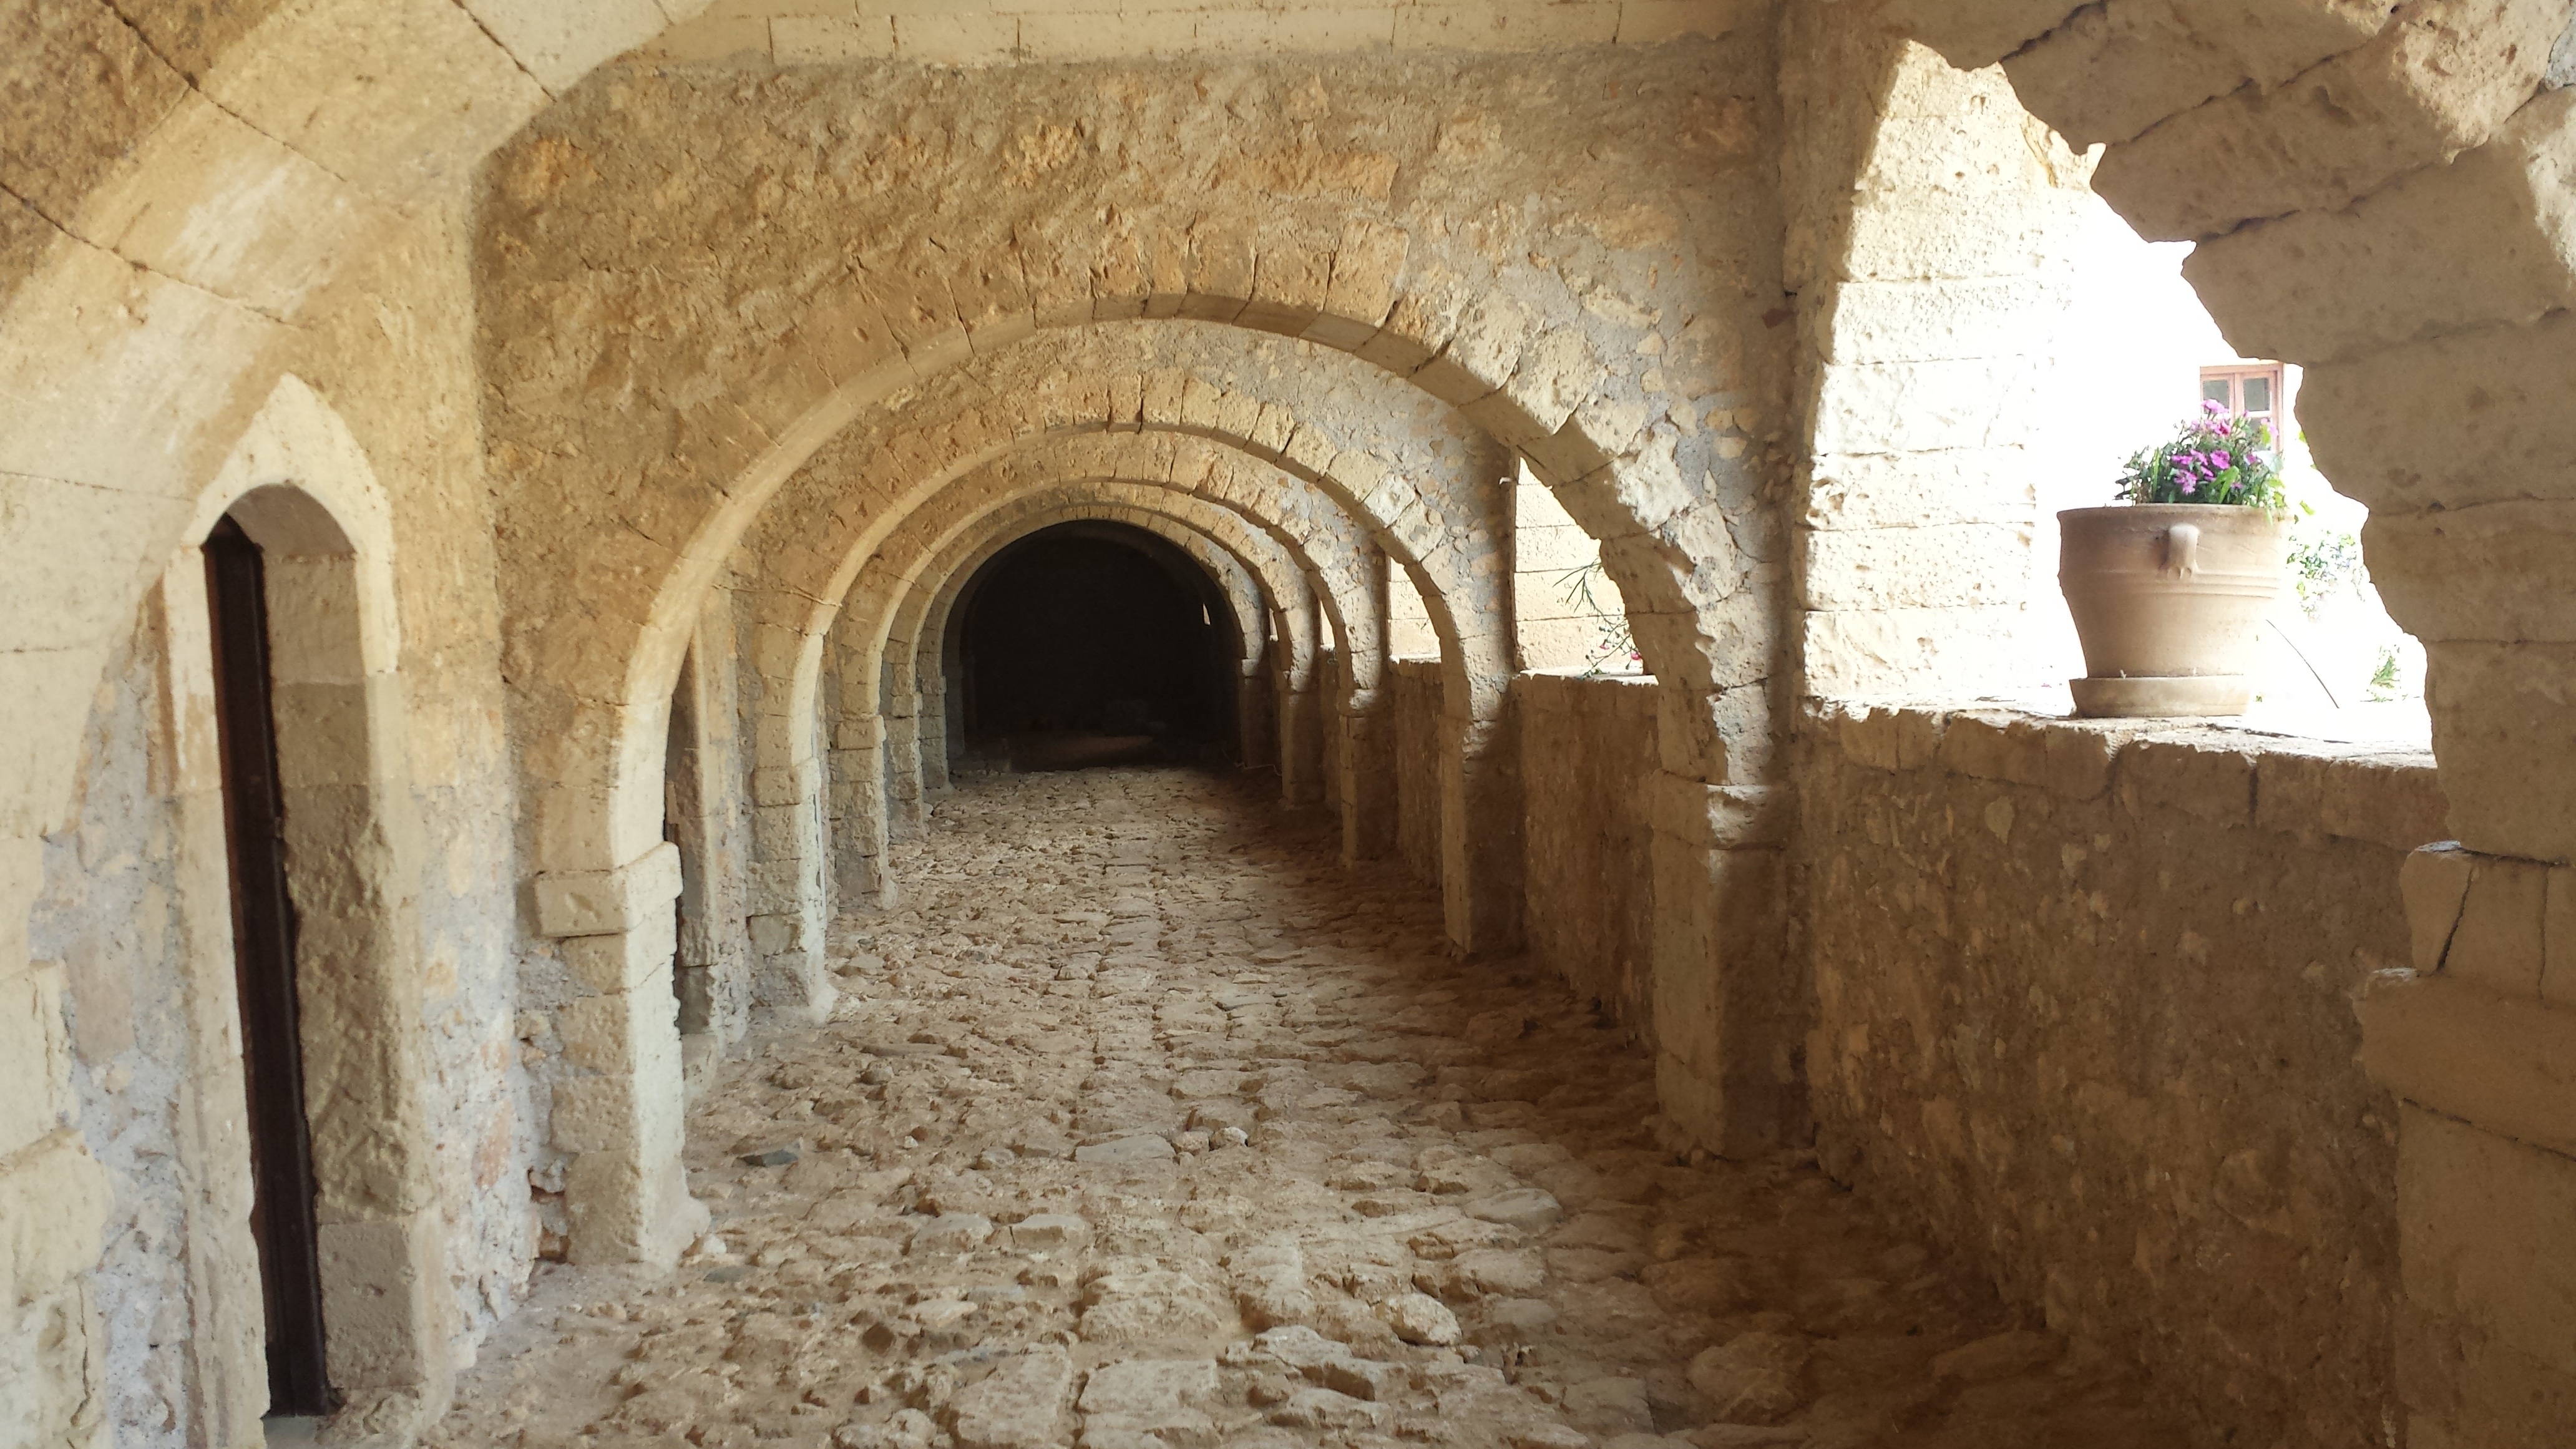
architecture, building, wall, arch, fortification, patch, temple, ruins, archway, monastery, history, arcade, middle ages, crypt, ancient history, island of crete, caravanserai